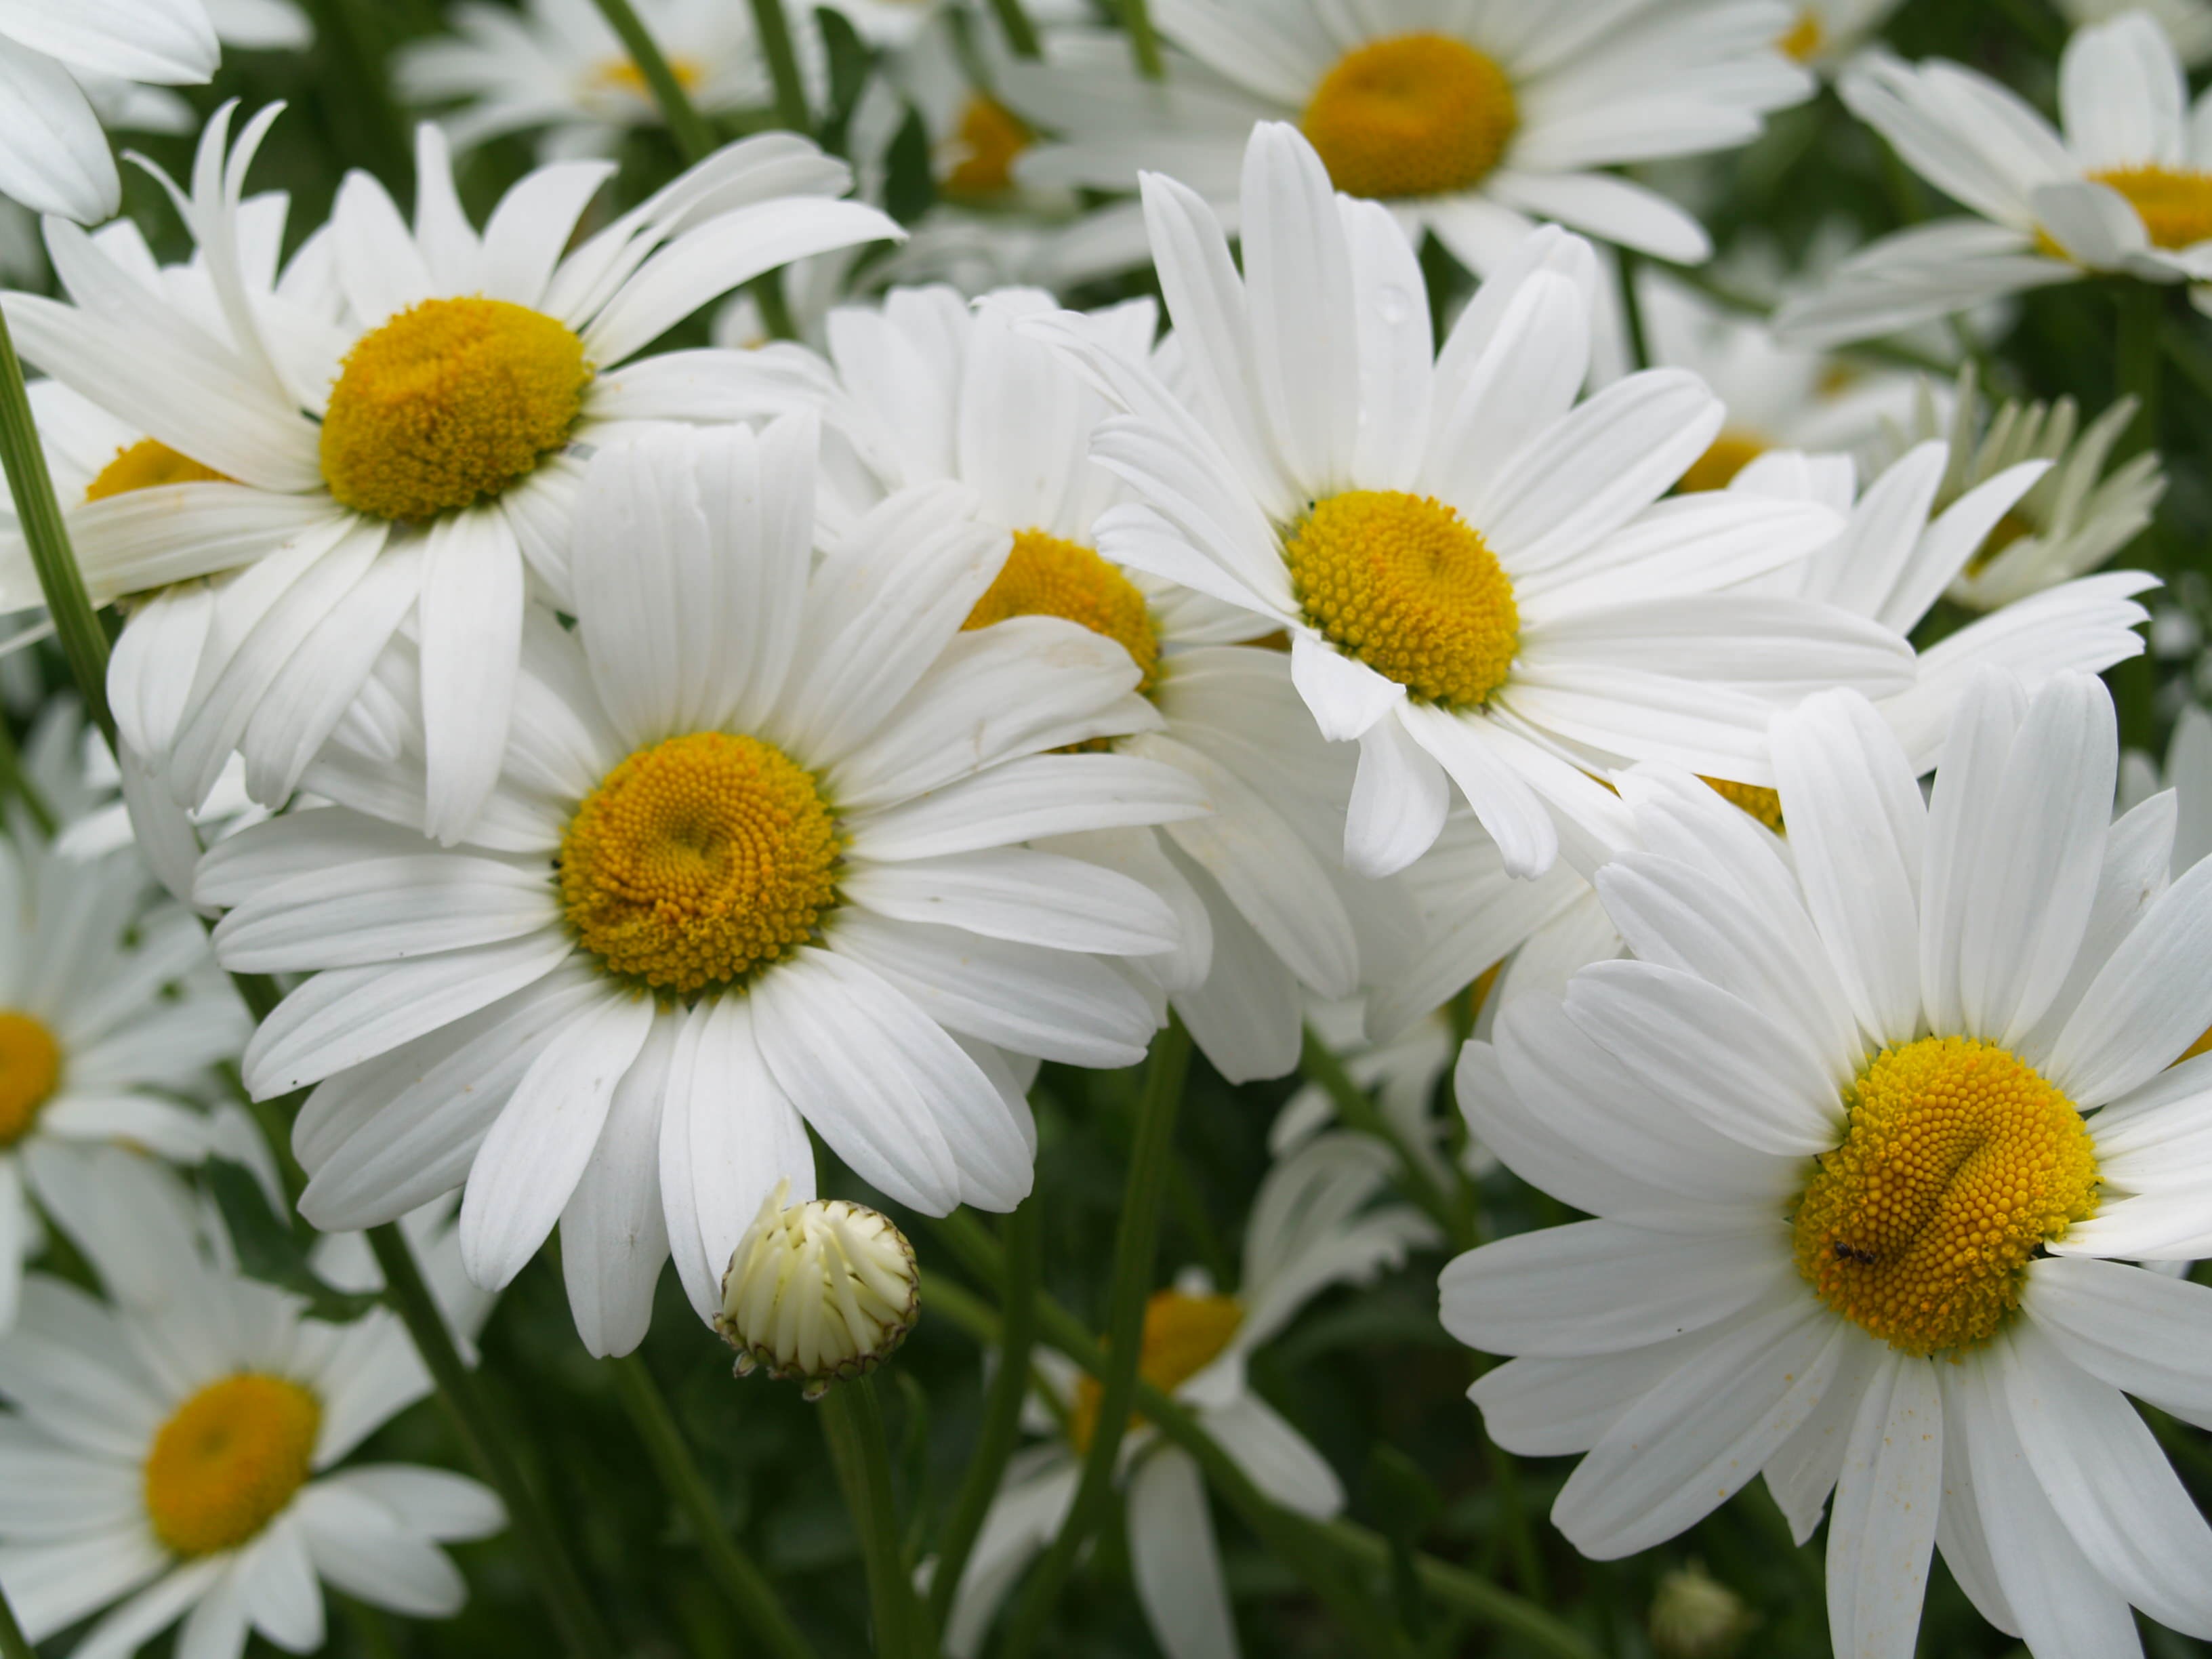
nature, blossom, plant, white, flower, petal, bloom, summer, daisy, flora, daisies, marguerite, inflorescence, flowering plant, meadow margerite, daisy family, oxeye daisy, annual plant, land plant, chamaemelum nobile, marguerite daisy, tanacetum parthenium, chrysanths, dimorphotheca ecklonis